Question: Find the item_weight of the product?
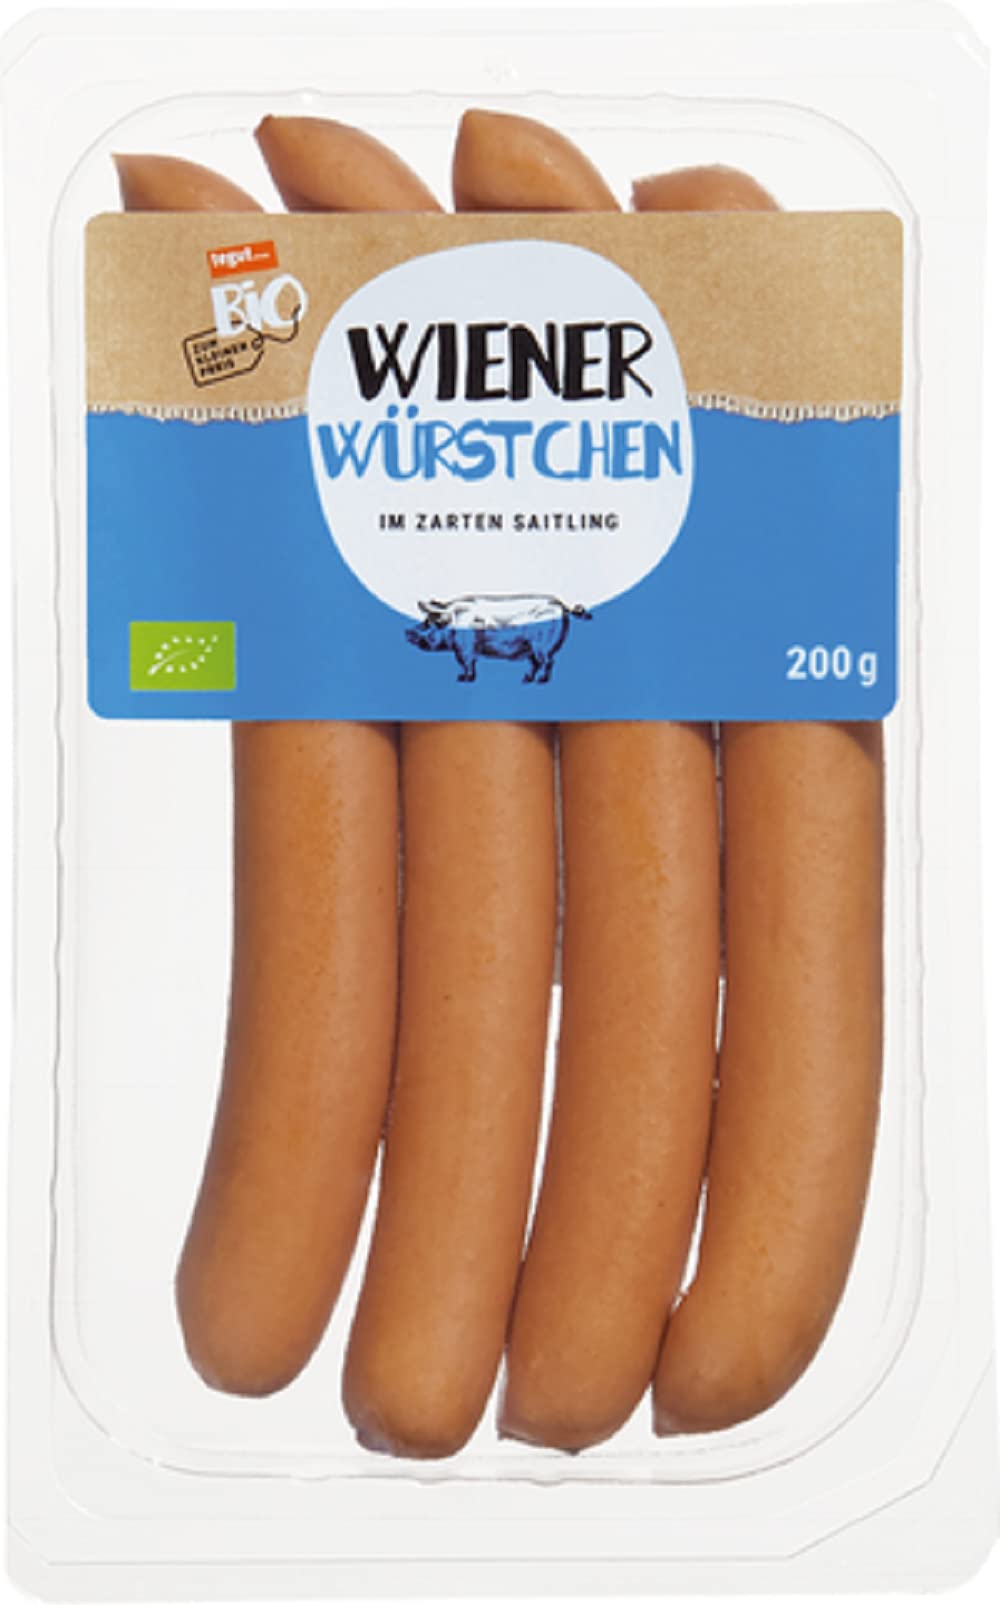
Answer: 200.0 gram